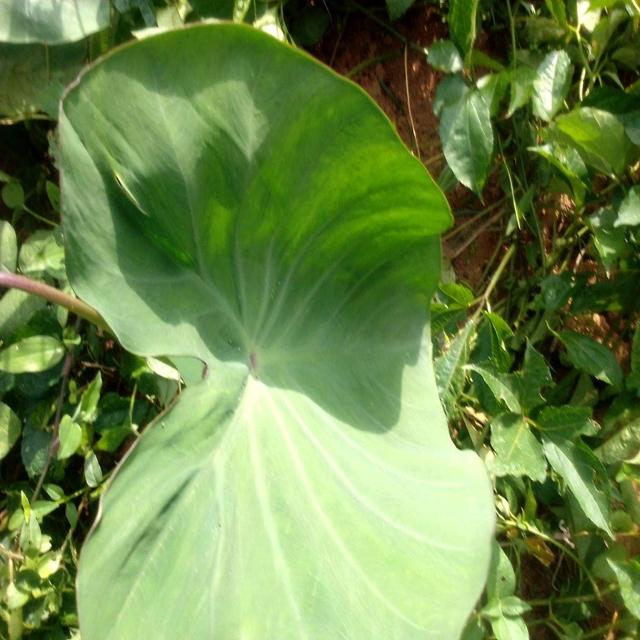
Label: Healthy